Processing amplifier

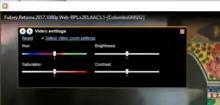
A Software Video ProcAmp.

Video ProcAmps can be used for processing standard-definition 525/30 (NTSC) 625/25 (PAL) or high-definition video signals. ProcAmps can process video signals ranging from analog composite to SDI video signals.